Hermann Oelrichs

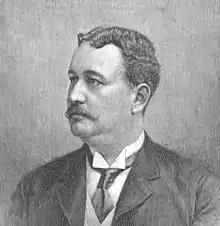

Hermann Oelrichs (June 8, 1850 – September 1, 1906) was an American businessman, multimillionaire, and agent of Norddeutsche Lloyd shipping.